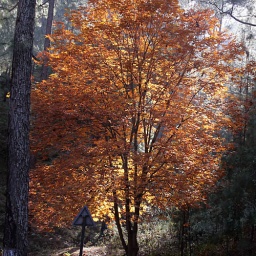
Chestnut tree in winter in a hill station in Himalayas in India